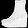
Label: Ankle boot